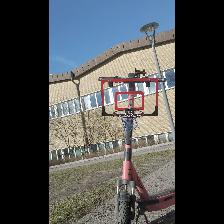
Label: NonHuman